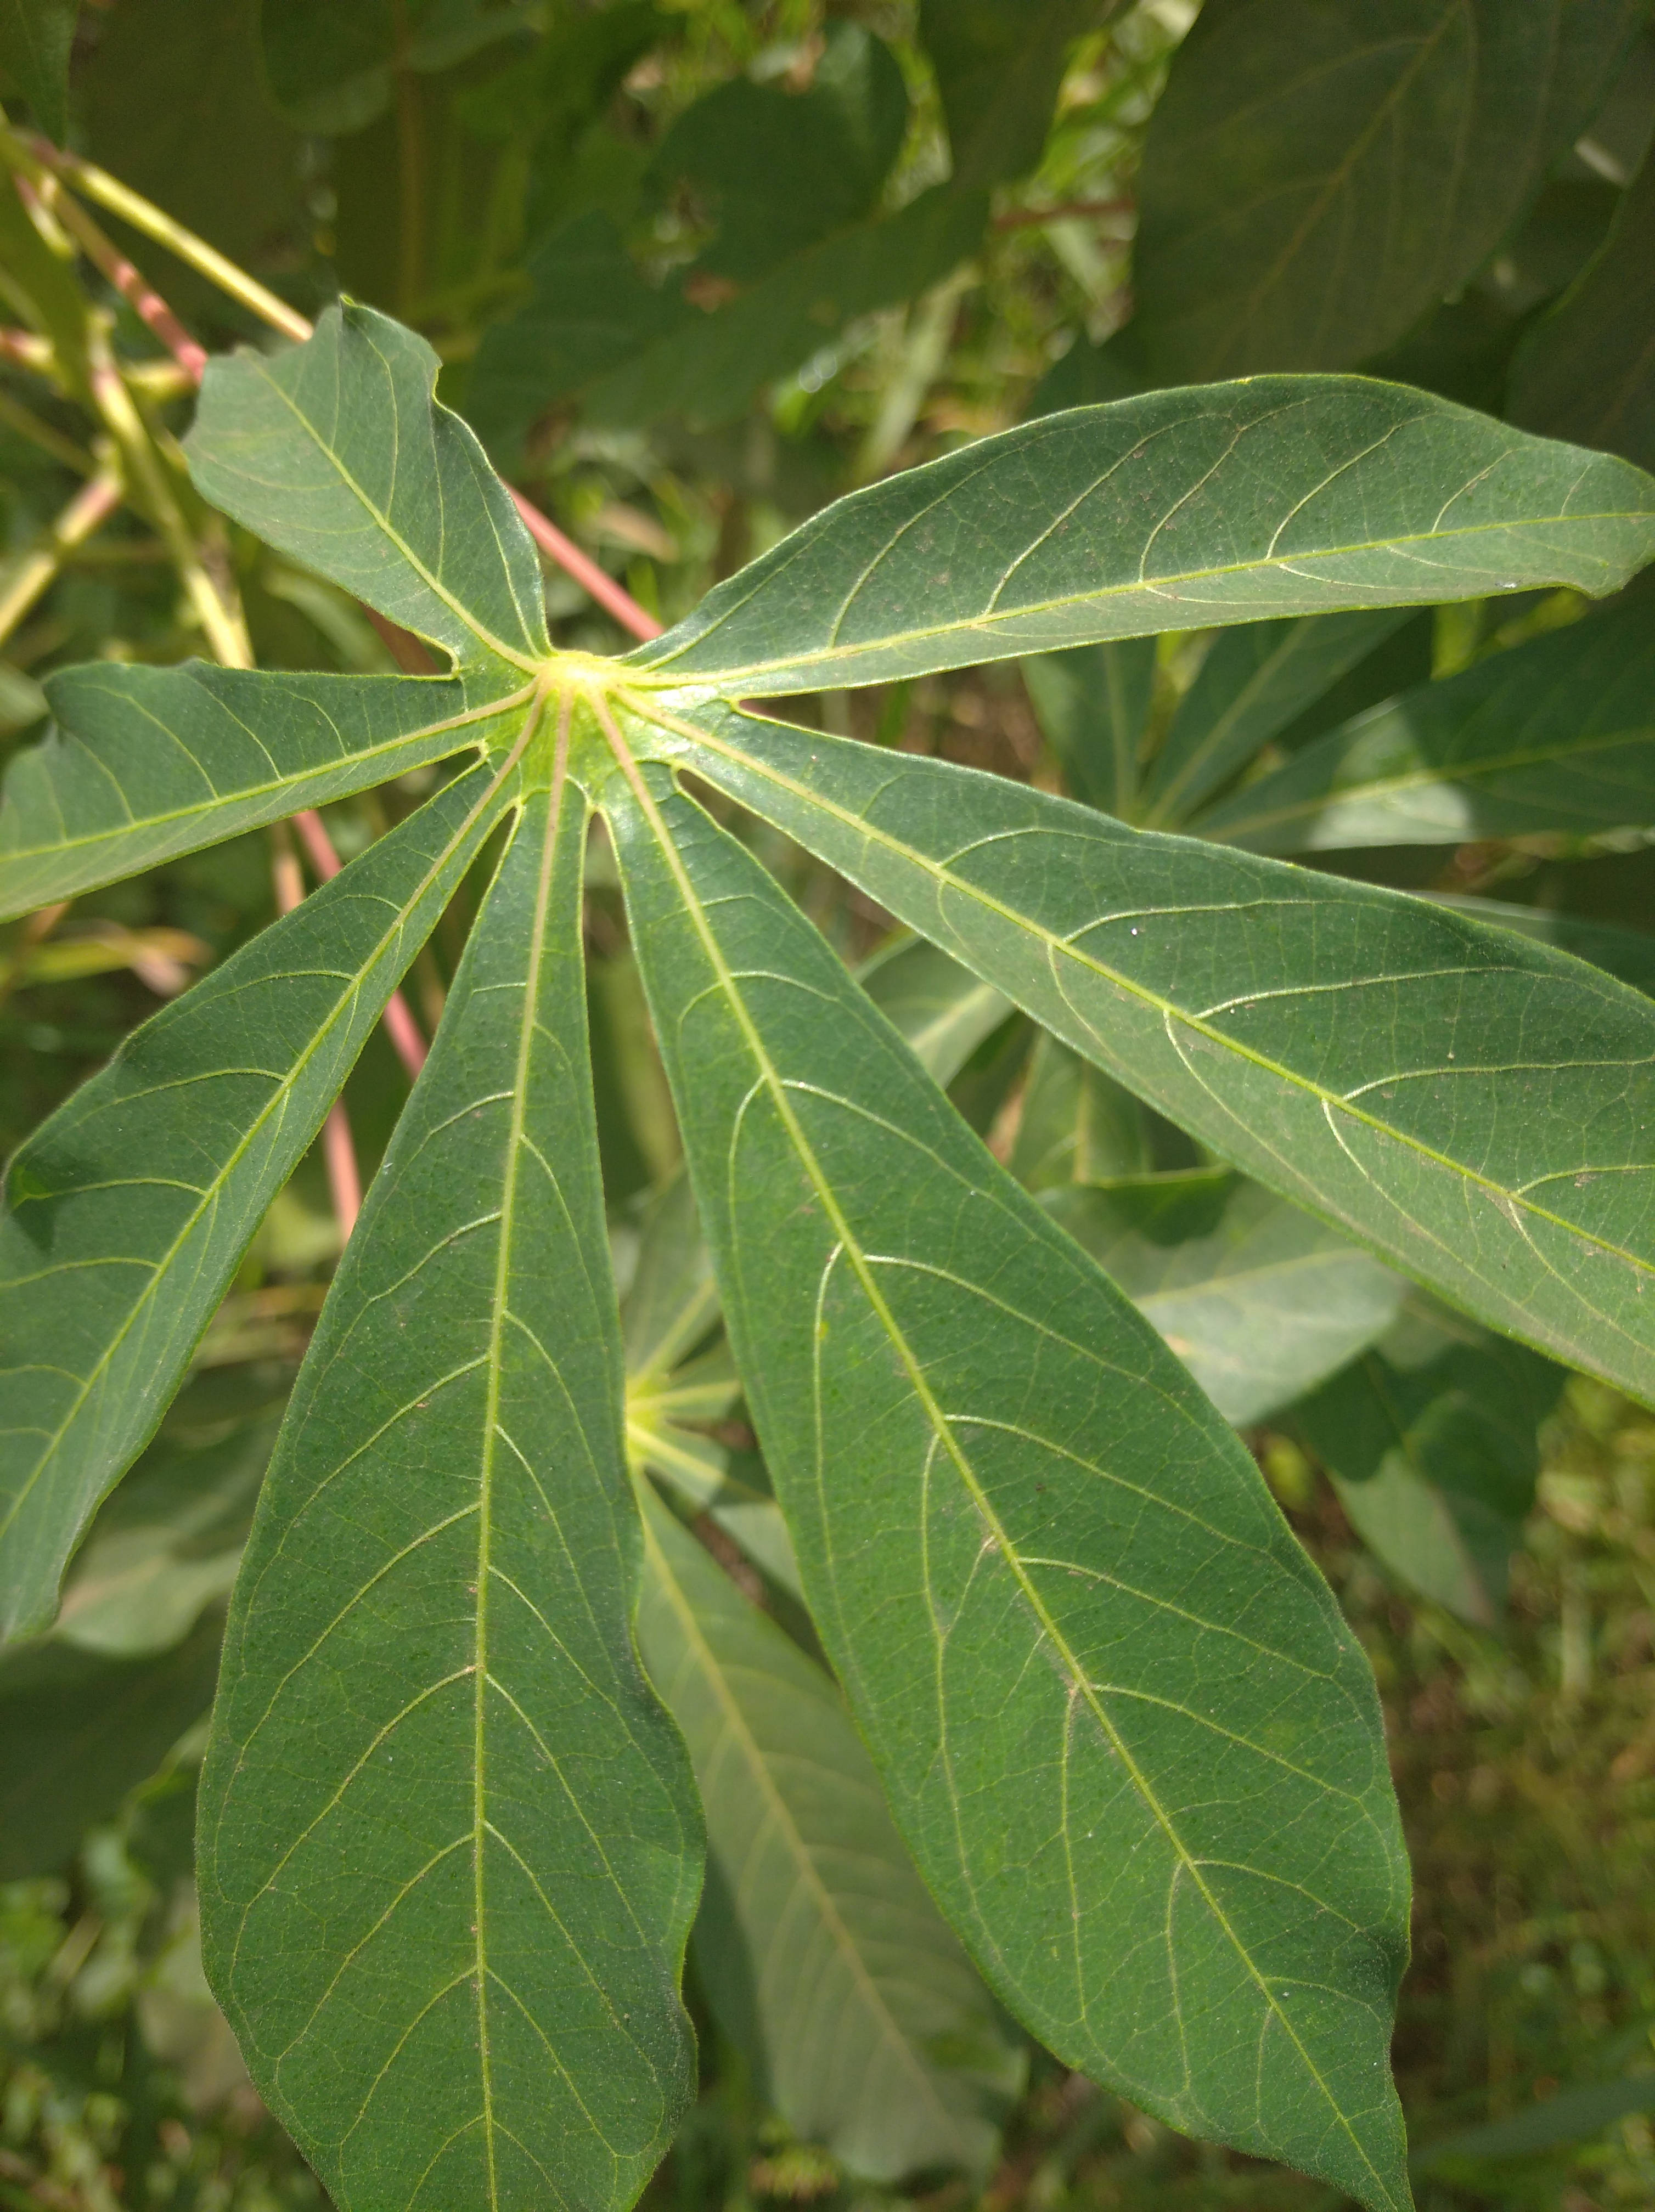
Label: healthy